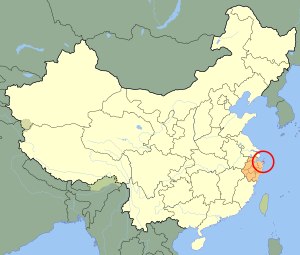
Zhoushan
Zhoushans beliggenhed i Kina
Zhoushan er et bypræfektur i provinsen Zhejiang i det østlige Kina, som omfatter Zhoushanøerne ud for provinsens nordøstlige kyst. Det centrale Zhoushan, før kendt som Dinghai, har et areal på 1.440 km², og 960.000 indbyggere med en tæthed på 667 indb./km². Bypræfekturet er provinsens mindste, både af areal og indbyggertal.